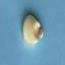
Maize quality: Good